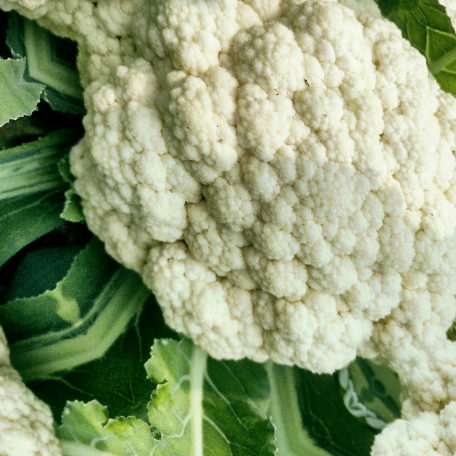
Label: Disease Free